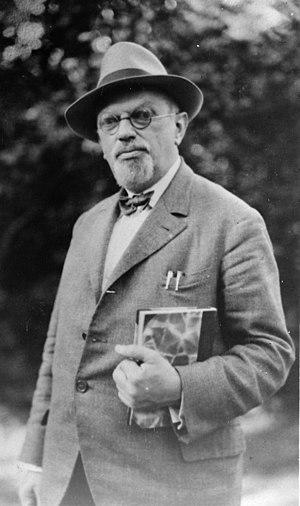
Max Adler (1873–1937), juriste, homme politique et philosophe social autrichien (Austro-marxisme). Español: Max Adler (1873–1937), sociólogo, jurista, político, filósofo, teórico socialista y profesor universitario austríaco. Português: Max Adler (1873–1937), jurista, político e filósofo social austríaco. Русский: Макс Адлер (1873–1937), австрийский юрист, философ, социолог и один из лидеров австрийской социал-демократии (австромарксизм).